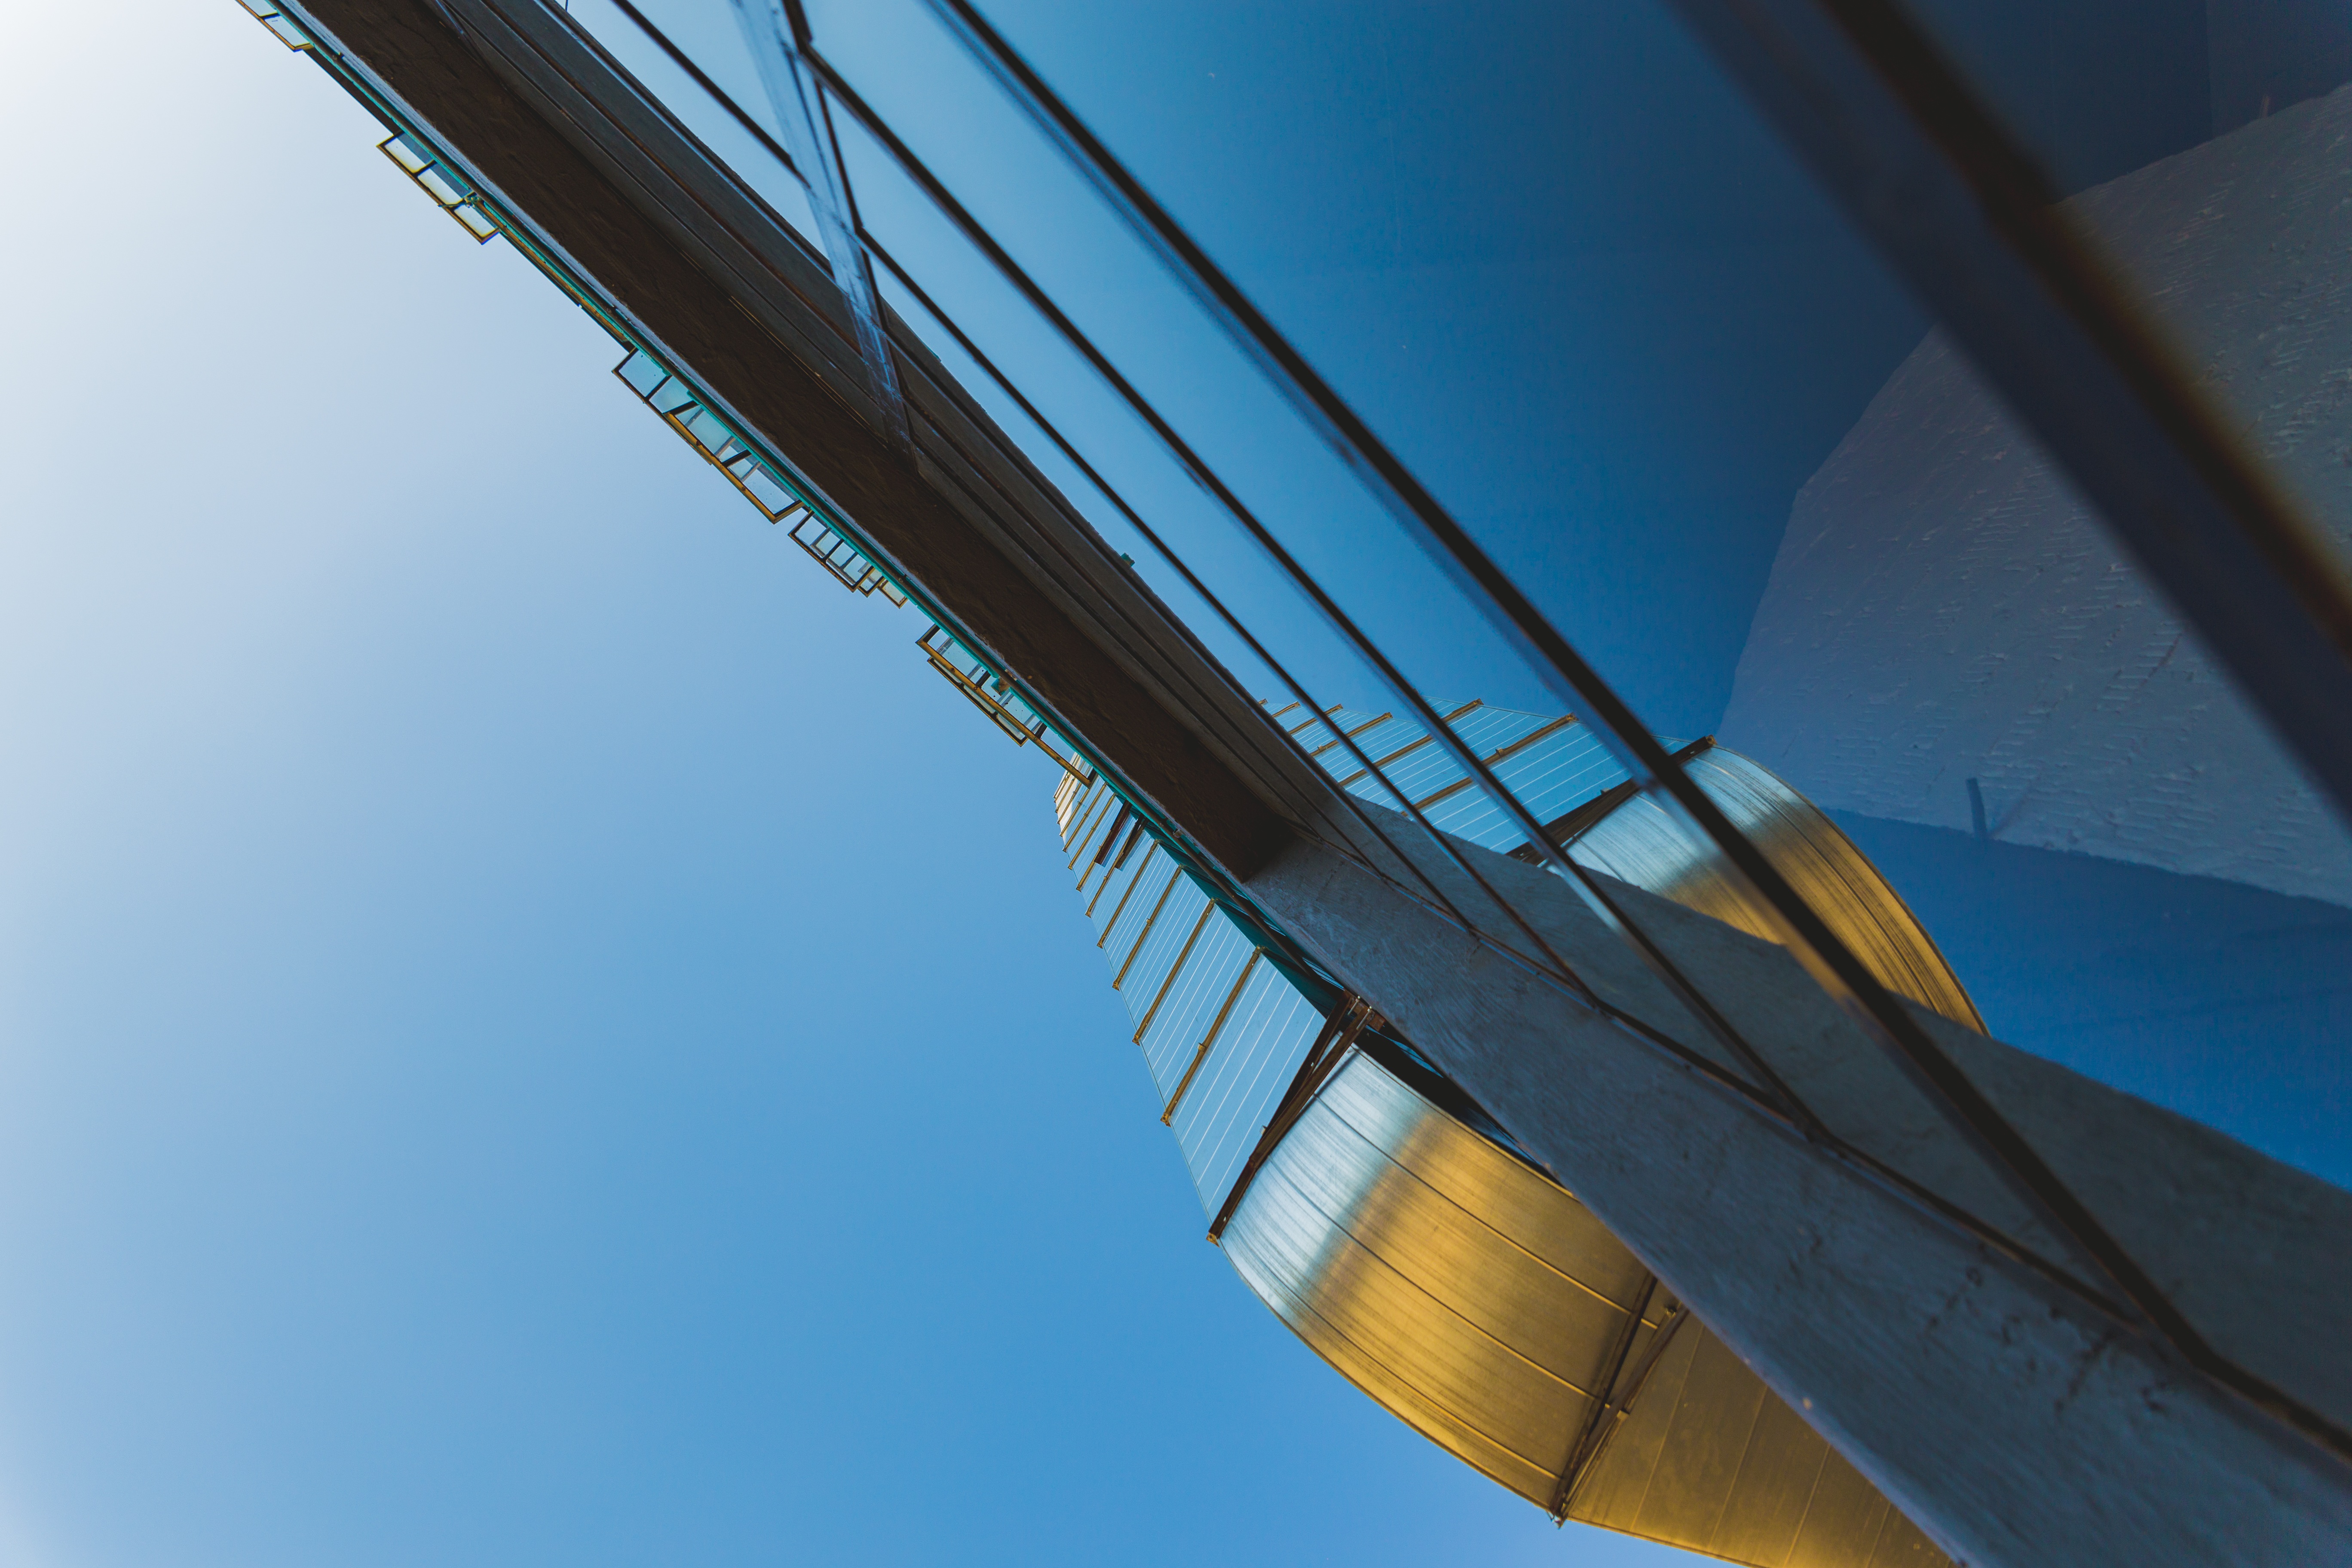
wing, light, cloud, architecture, sky, sunlight, window, glass, skyscraper, ceiling, line, reflection, mast, color, blue, lighting, shape, daylighting, atmosphere of earth